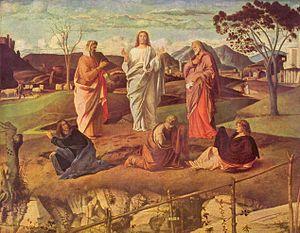
La Transfiguration est un épisode de la vie de Jésus-Christ relaté par le Nouveau Testament. La fête religieuse qui lui correspond se situe le 6 août. Il s'agit d'un changement d'apparence corporelle de Jésus pendant quelques instants de sa vie terrestre, pour révéler sa nature divine à trois disciples. Le mot « transfiguration » procède en français de la traduction latine du mot grec metamorphosis.